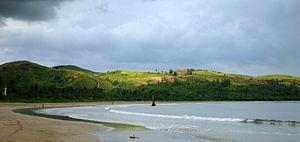
Paracale est une municipalité de la province de Camarines Norte, aux Philippines.